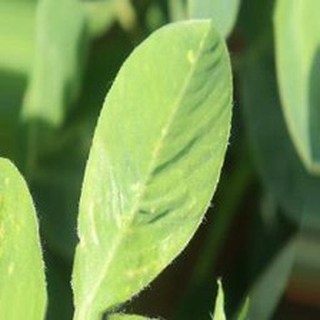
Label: healthy_groundnut